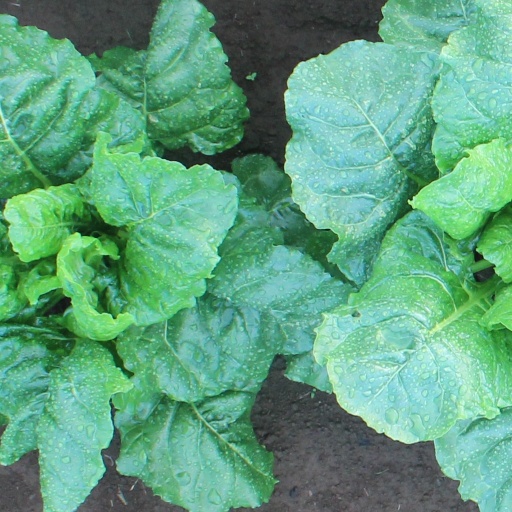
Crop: sugar beet